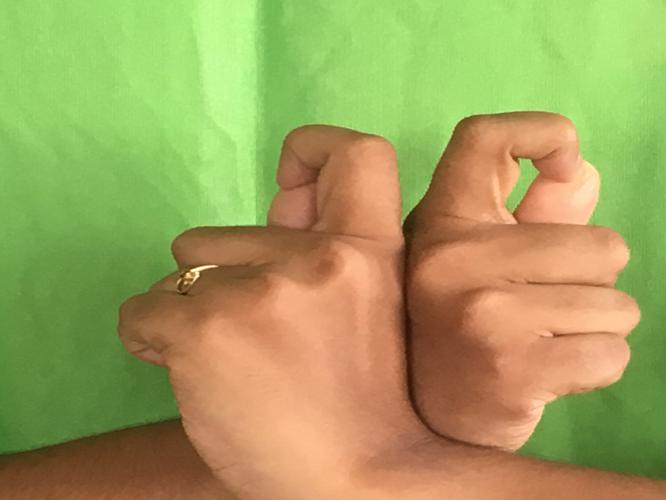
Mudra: Berunda
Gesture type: double_hand